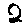
Label: 2